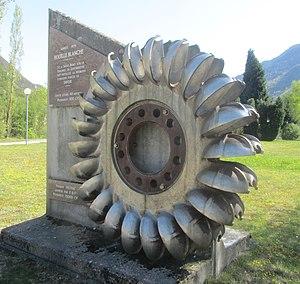
Turbine Pelton marquant la naissance de la houille blanche en Maurienne.
Saint-Rémy-de-Maurienne est une commune française située dans le département de la Savoie, en région Auvergne-Rhône-Alpes.